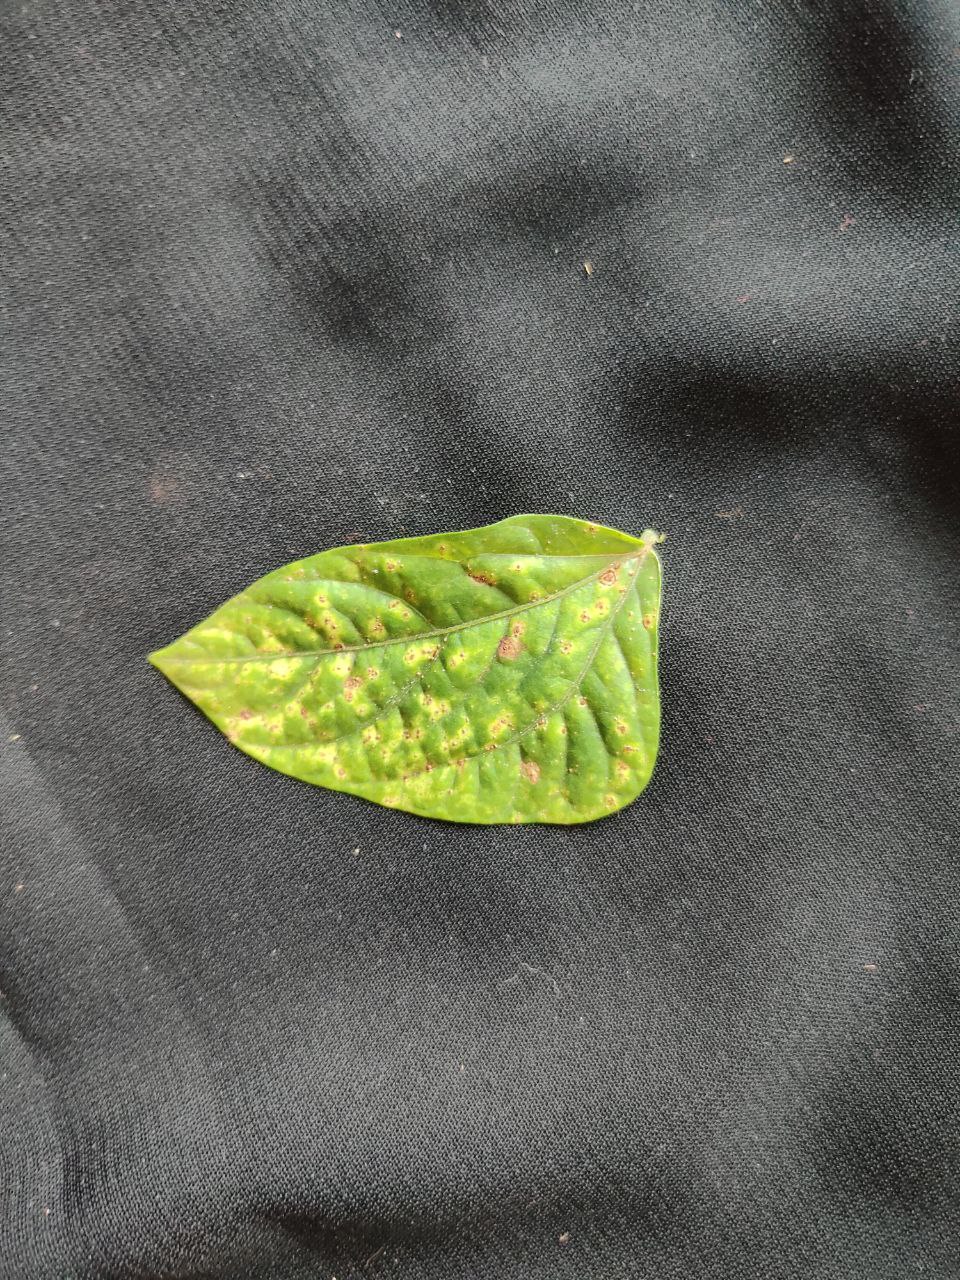
Crop: cowpea
Leaf condition: Septoria leaf spot